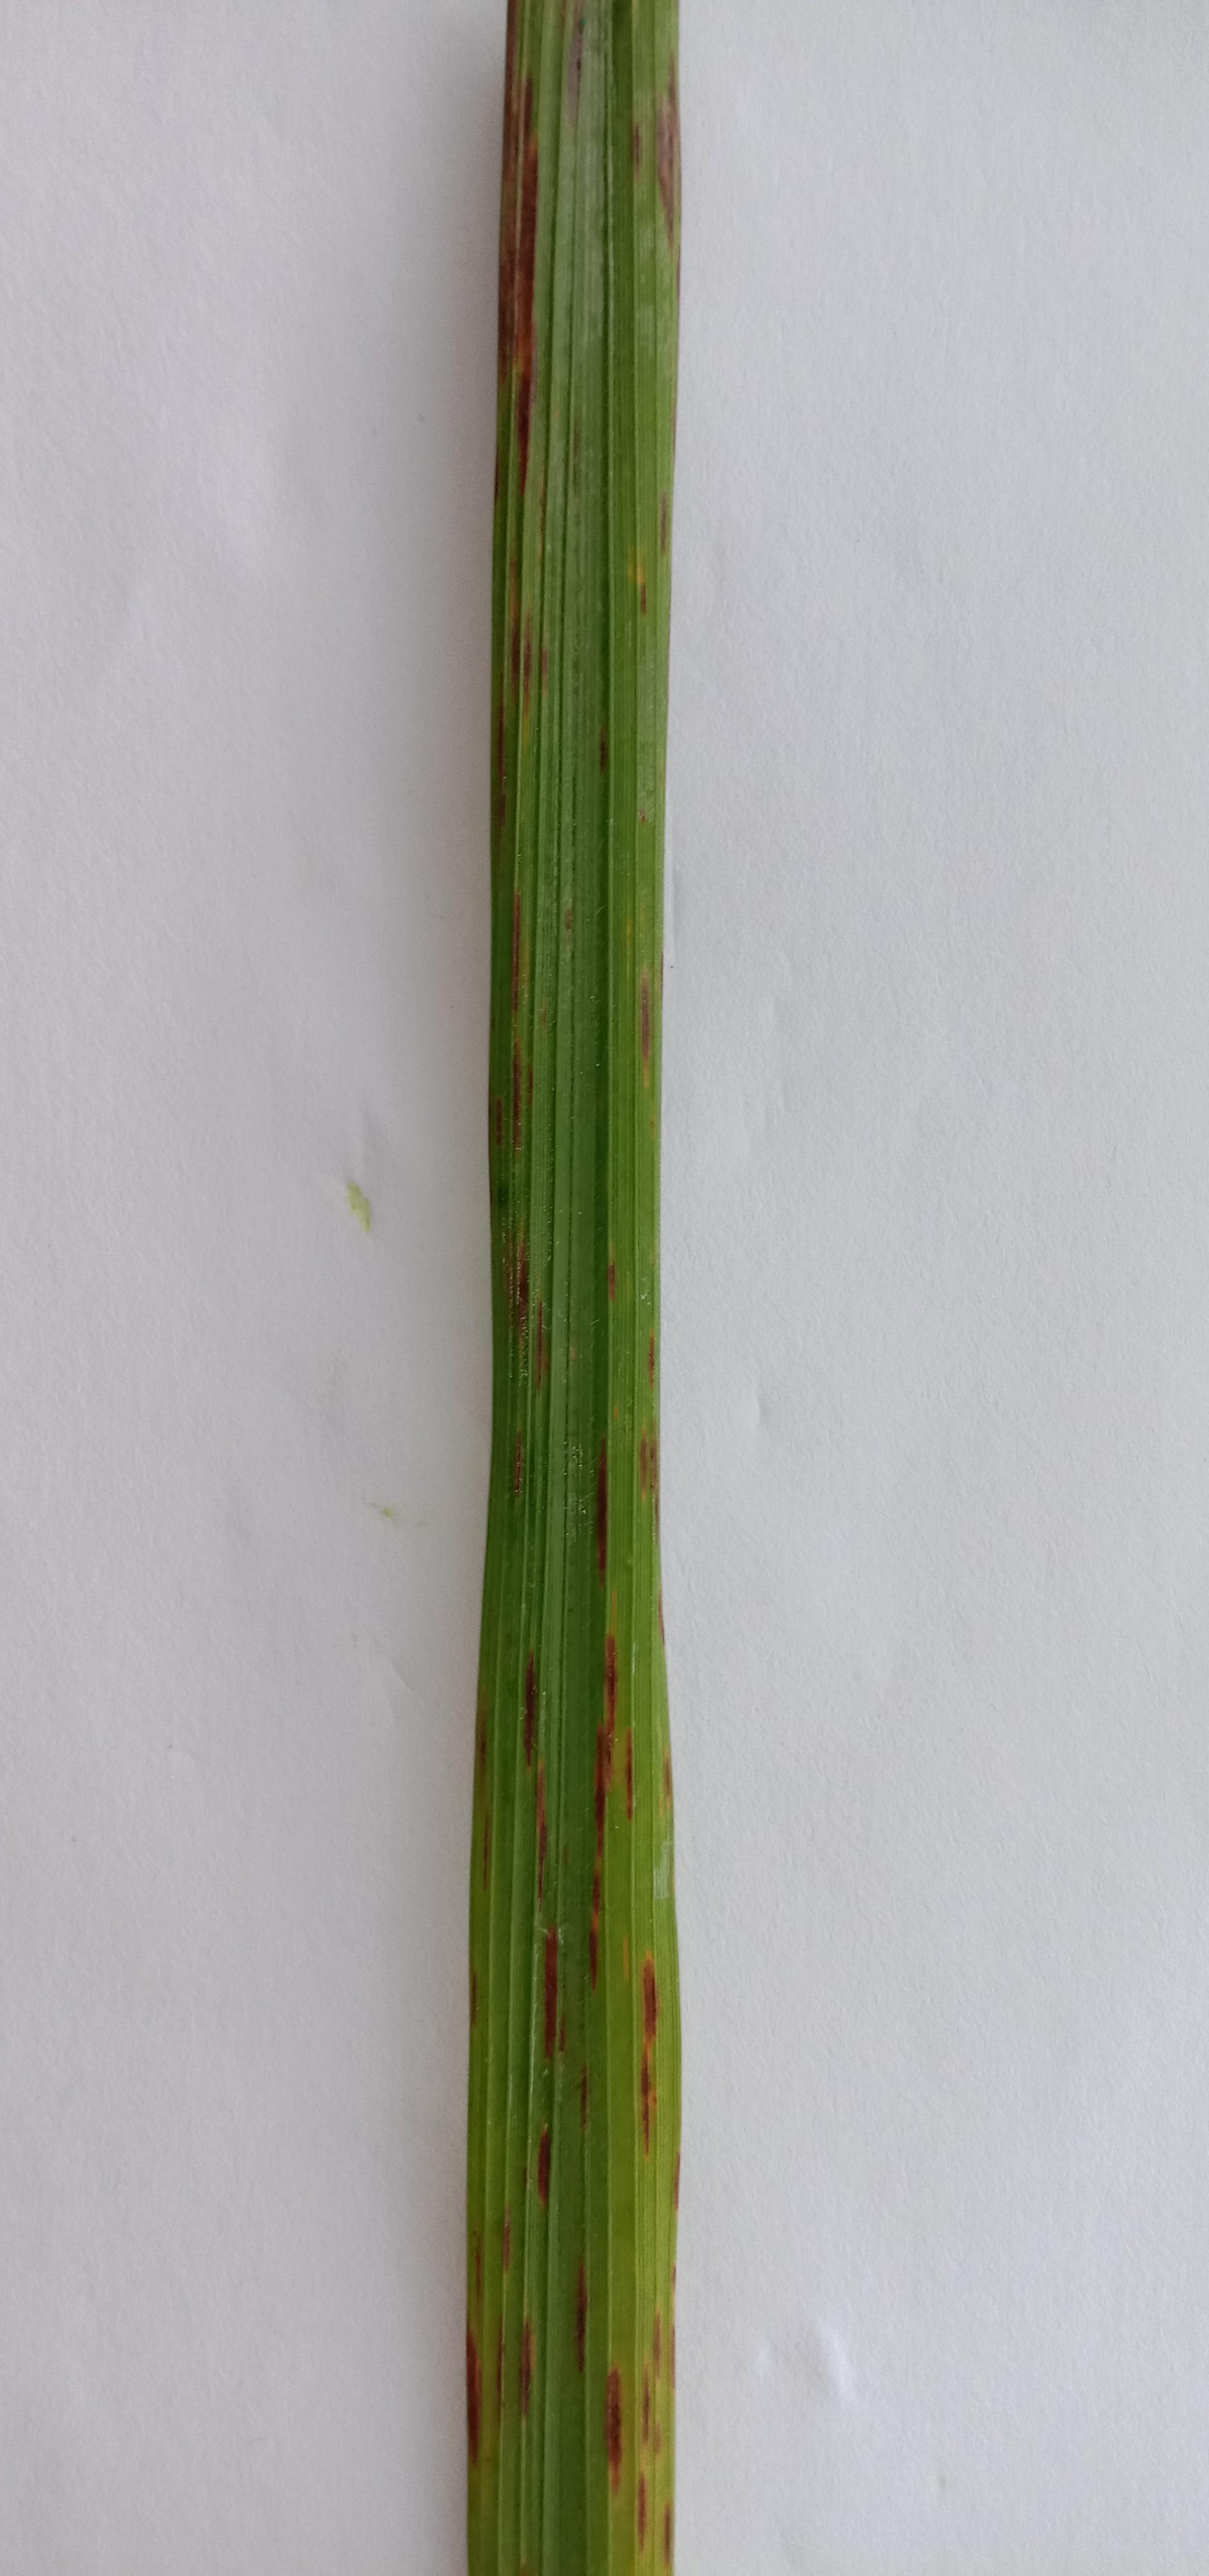
Label: Rice___Leaf_Blast